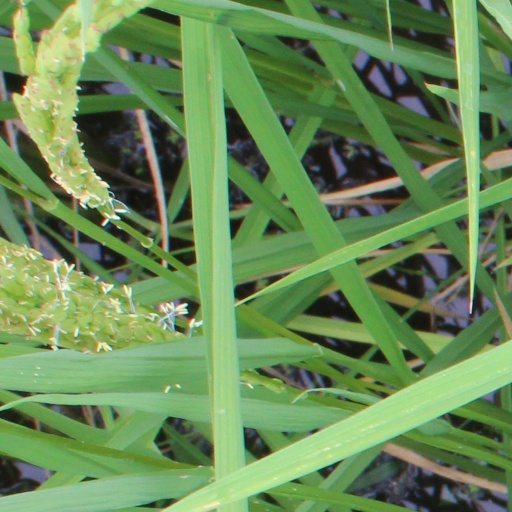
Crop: rice